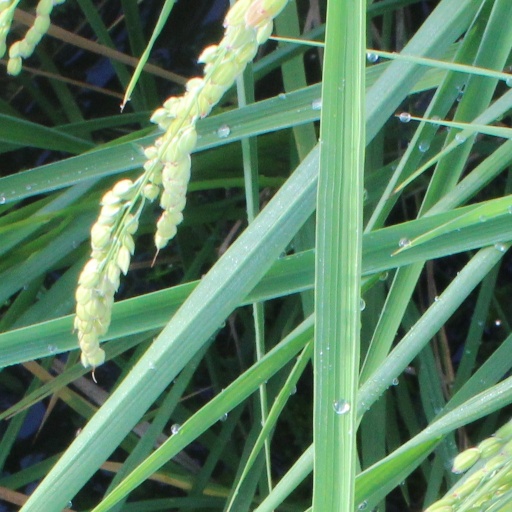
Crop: rice